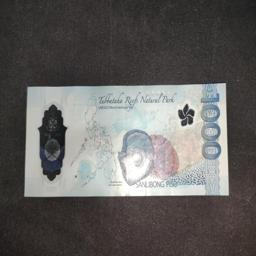
Label: 1000_New_Back